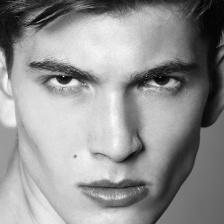
Label: faces